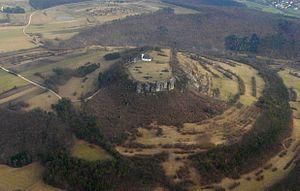
La Franconie est une région géographique et historique du centre-sud de l'Allemagne. Depuis 1815, elle est annexée à la Bavière, dont elle représente aujourd'hui environ les deux cinquièmes nord du territoire. Elle rassemble trois des sept circonscriptions administratives bavaroises : Moyenne-Franconie, Basse-Franconie et Haute-Franconie.
Le Staffelberg est une montagne de Bavière, en Allemagne. Elle fait partie de la Suisse franconienne et c'est un des reliefs les plus remarquables de la Franconie.